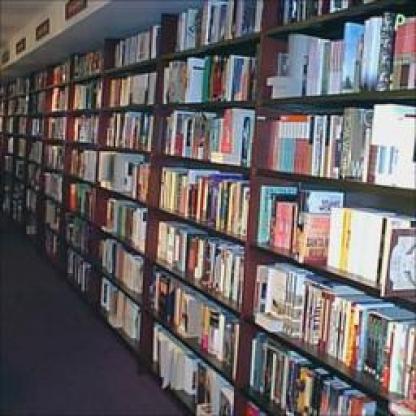
Scene: Indoor